Lerrin LaGrow

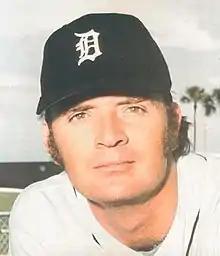
LaGrow in 1975

Lerrin Harris LaGrow (born July 8, 1948) is an American former professional baseball pitcher, who played 10 seasons in Major League Baseball (MLB) with the Detroit Tigers,, St. Louis Cardinals, Chicago White Sox, Los Angeles Dodgers, and Philadelphia Phillies.